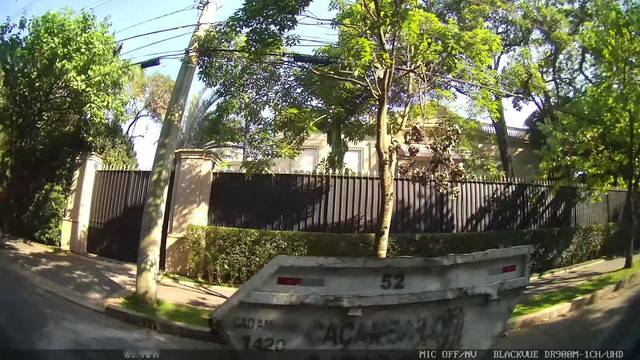
Region: Brazil
Coordinates: -23.573, -46.671